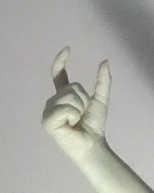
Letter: nun